1995–96 Gillingham F.C. season

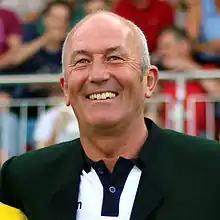
Tony Pulis "(pictured in 2014)" was appointed as the club's new manager.

The 1995–96 season was Gillingham's 64th season playing in the Football League and the 46th since the club was elected back into the League in 1950 after being voted out in 1938. It was the club's seventh consecutive season in the fourth tier of the English football league system, which since 1992 had been named the Football League Third Division. In the 1994–95 season, Gillingham had finished 19th, three places off the bottom of the division.